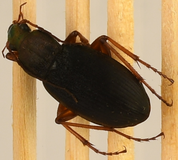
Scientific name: Chlaenius aestivus
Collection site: Blandy Experimental Farm NEON (BLAN), plot BLAN_004